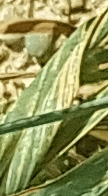
Label: Wheat___Yellow_Rust